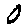
Label: 0